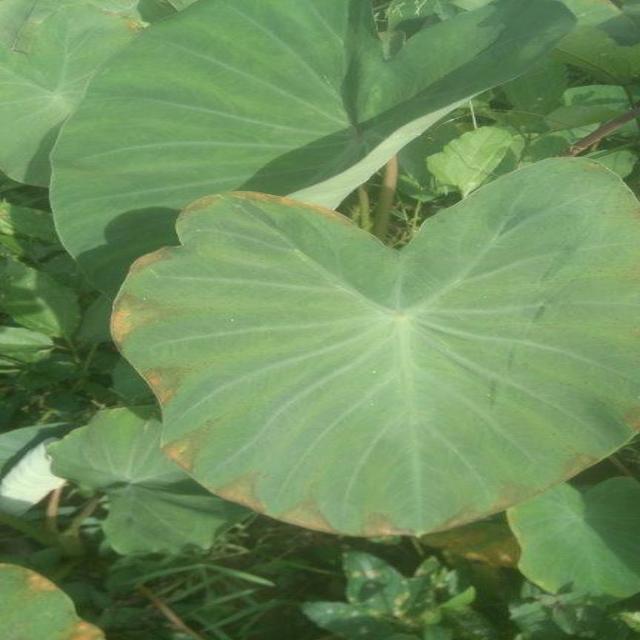
Label: Early_Blight